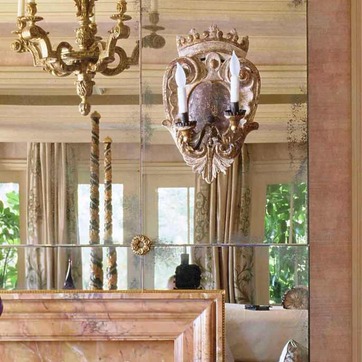
Material: mirror